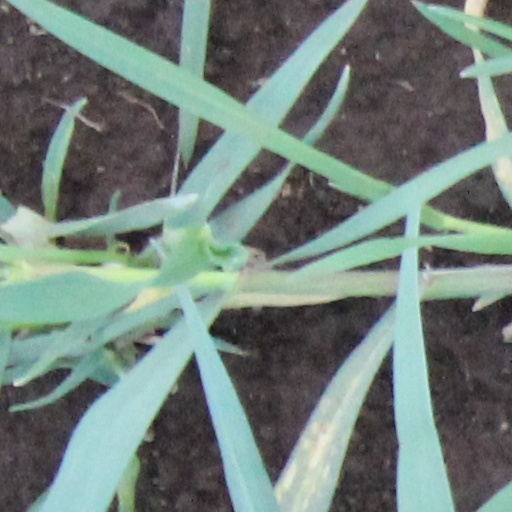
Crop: wheat